Sorry Baby (Killing Eve)

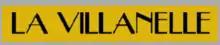
The words on the perfume bottle

At the start of the episode, Villanelle has returned Eve's stolen suitcase but packed it with luxurious fashion, including a bottle of perfume called "La Villanelle". Critics point to the "great deal of thought" and "care" that has gone into the selection, showing "intimacy" on Villanelle's part. It is also an act that reveals her name to Eve, a "perfume clue", with Eve knowing to literally chase the scent. In the episode, the perfume box is also where the note reading ""Sorry Baby x"" is tucked in, with one critic asking if it is "an apology or a taunt" and exploring Villanelle's psyche and intentions towards Eve; another outright calls it "a sexy way to taunt her".